Allison J35

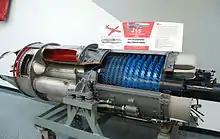
Sectioned J35 at the National Naval Aviation Museum, Pensacola, FL. The 11-stage compressor is painted blue (the stators have been removed), the combustors are red, the turbine is unpainted. The teardrop-shaped openings along the outer edge of the turbine are the air channels used to cool the blades.

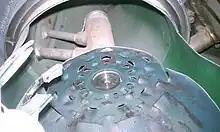
Cutaway of J35 combustor dome

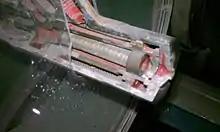
Cutaway of J35 fuel atomizer

The engine had its starter and accessories (fuel control, fuel pump, oil pumps, hydraulic pump, RPM generator) mounted in the center of the compressor inlet. This accessory layout, as used on centrifugal engines, restricted the area available for compressor inlet air. It was carried over to the J47 but revised (relocated to an external gearbox) on the J73 when a increase in airflow was required. It also had an inlet debris guard which was common on early jet engines.